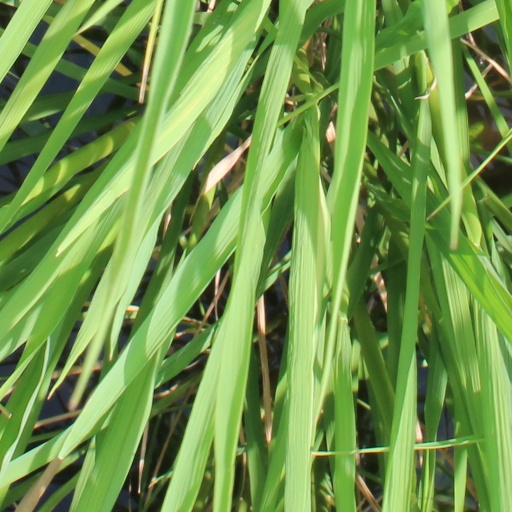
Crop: rice